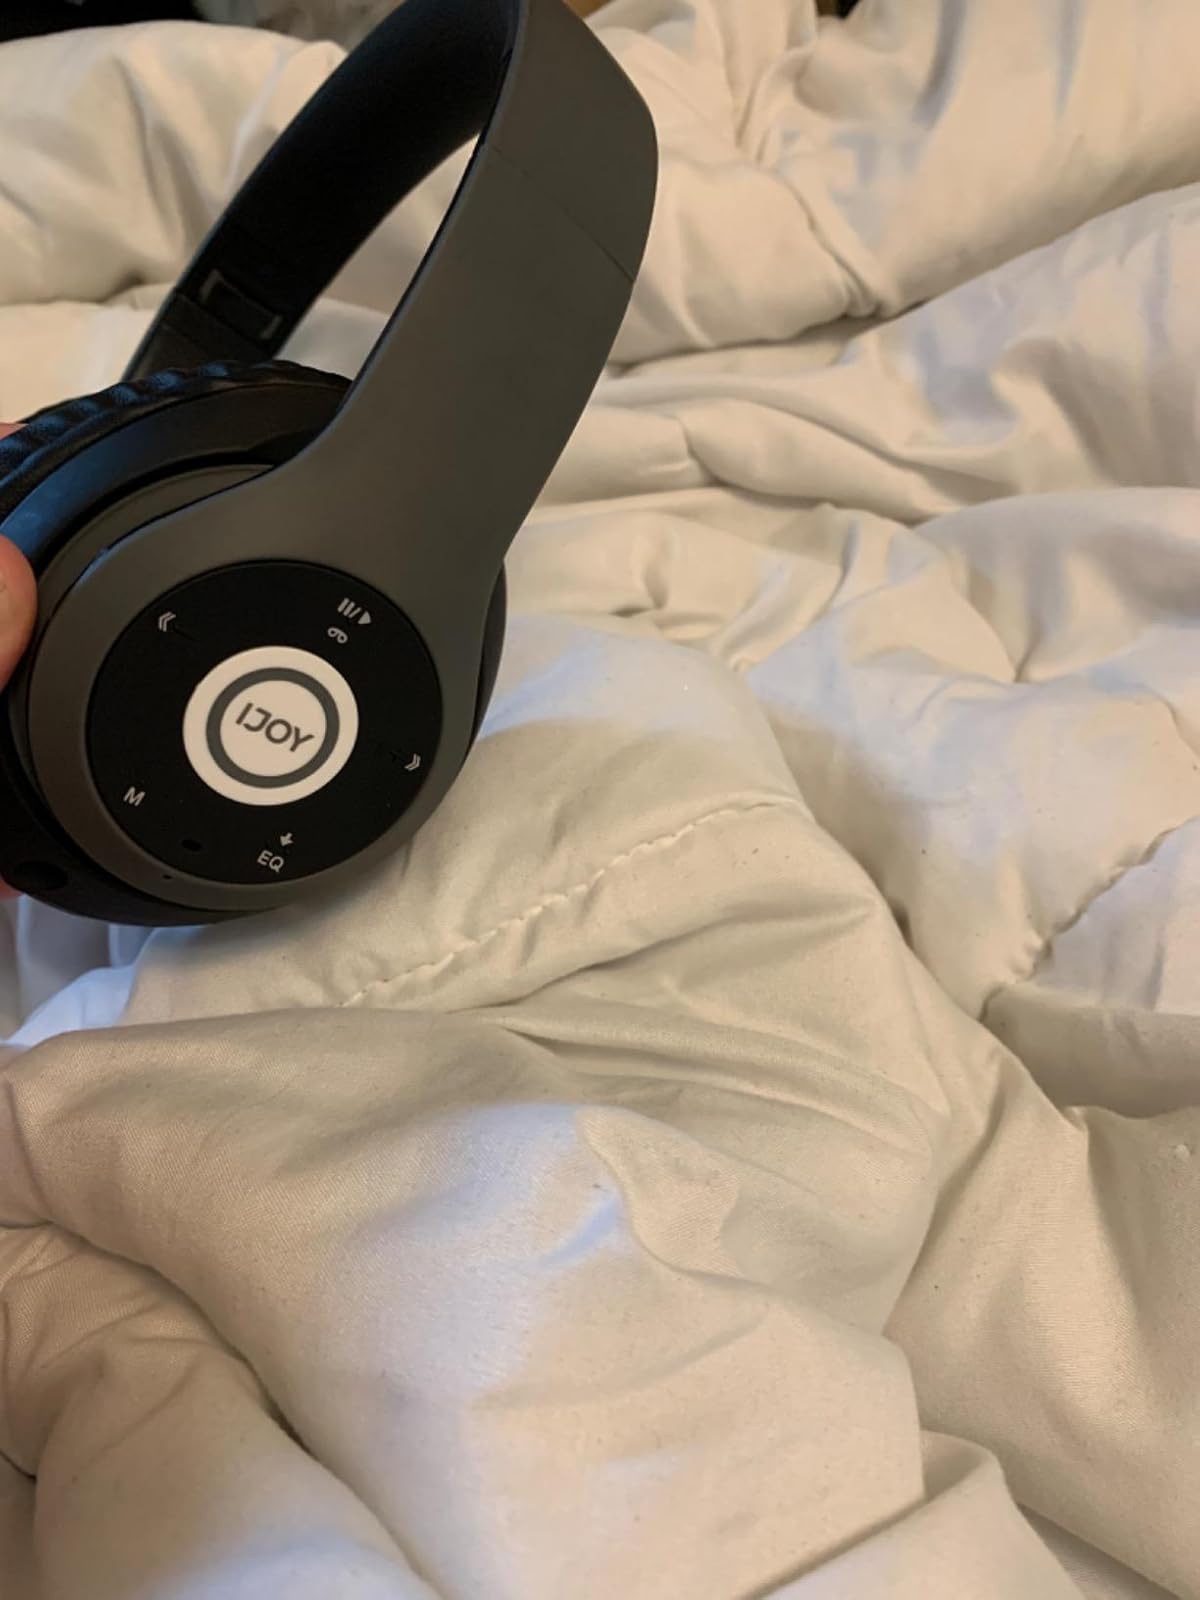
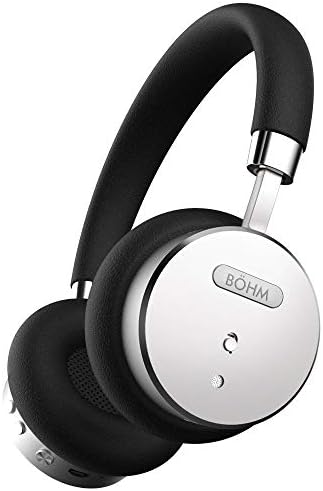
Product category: headphones
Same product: no